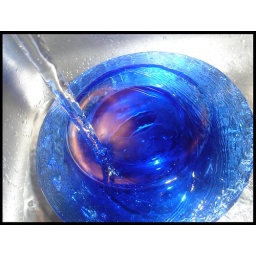
An experiment with light and a blue glass plate on top of a blue glass bowl, in a metal sink. No retouches.